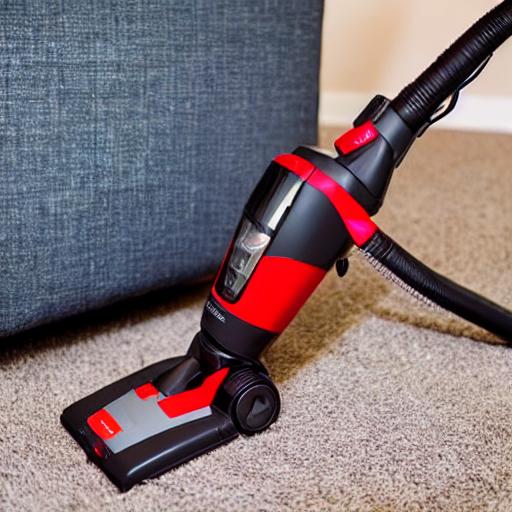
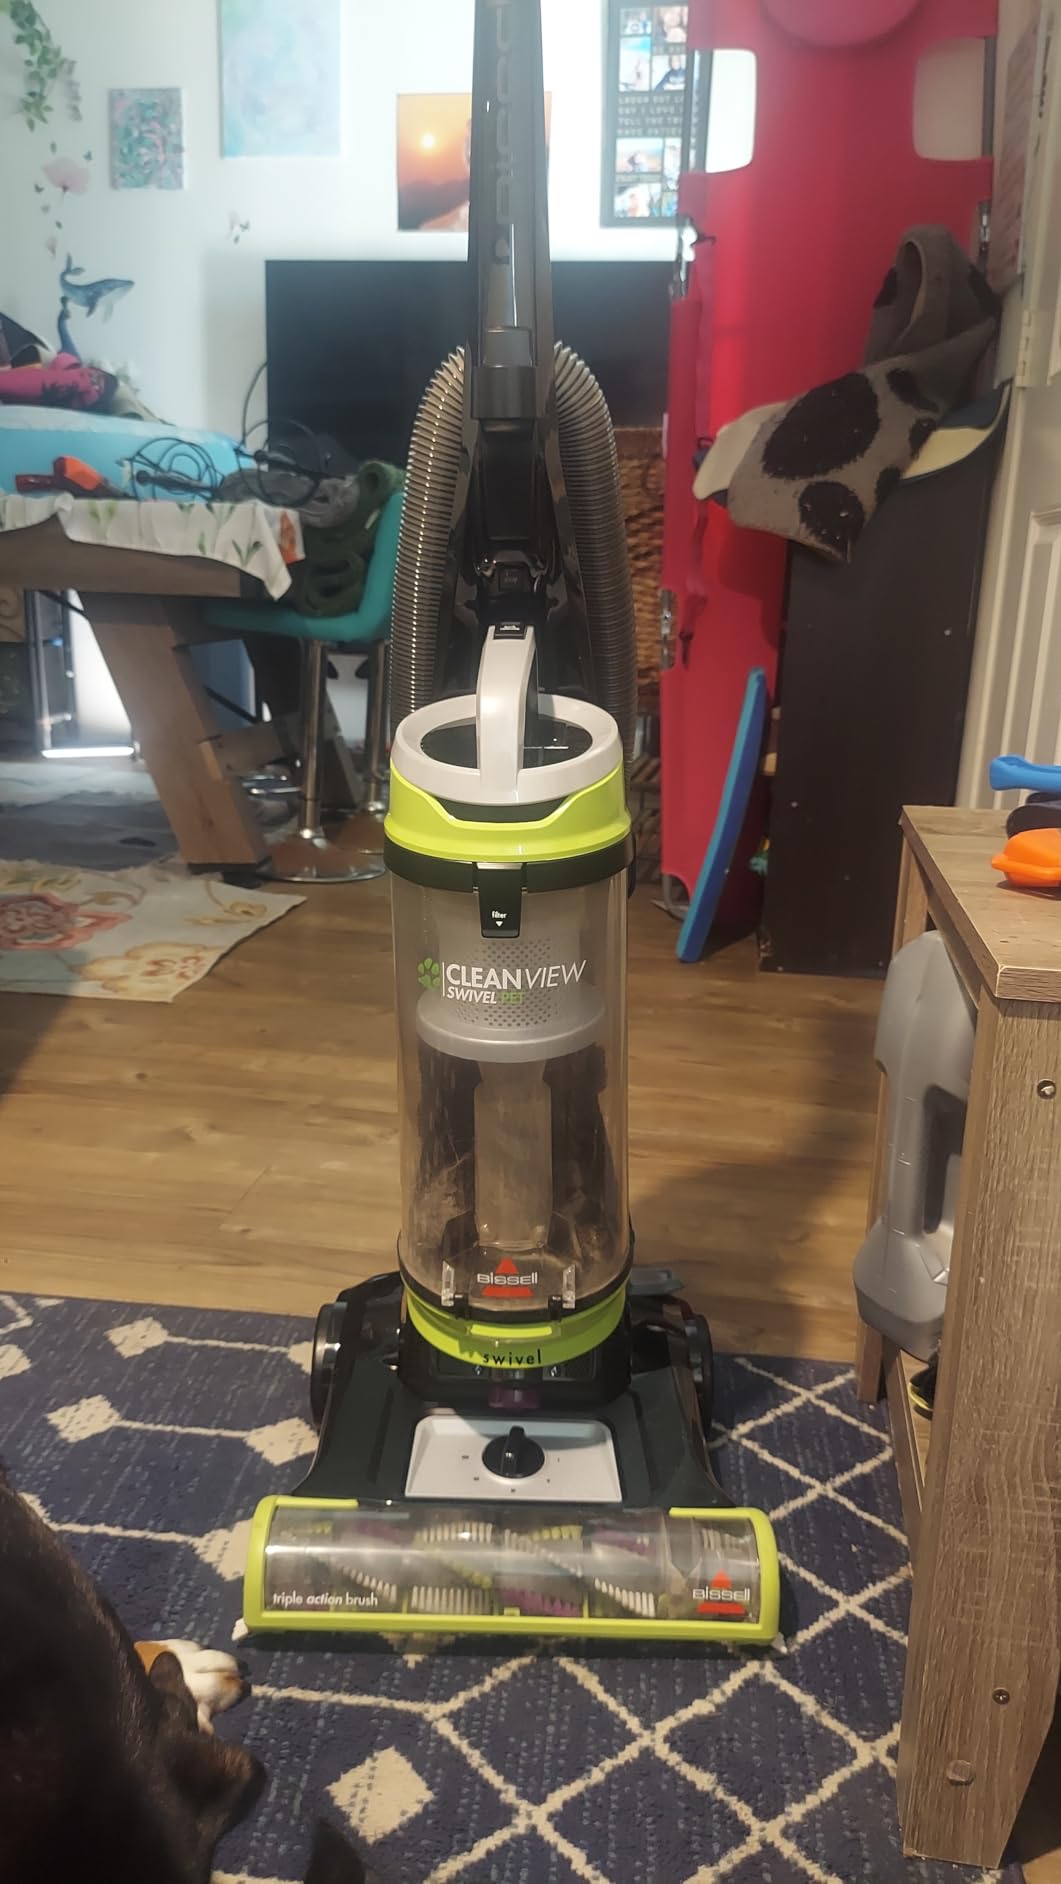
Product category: items_vacuum
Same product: no